The Love Bandit

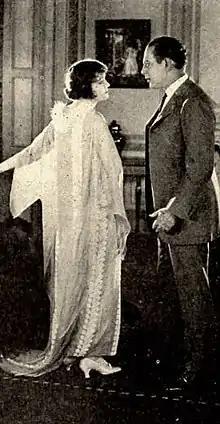
Still with Kenyon and Sutherland

The Love Bandit is a 1924 American silent Western film with a Northwoods theme directed by Dell Henderson and starring Doris Kenyon, Victor Sutherland, and Cecil Spooner.